Mary Louise Defender Wilson

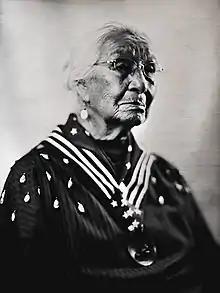
Defender Wilson in 2016

Mary Louise Defender Wilson (born October 14, 1930), also known by her Dakotah name Wagmuhawin (Gourd Woman), is a storyteller, traditionalist, historian, scholar and educator of the Dakotah/Hidatsa people and a former director working in health care organizations. Her cultural work has been recognized with a National Heritage Fellowship in 1999 and a United States Artists fellowship in 2015, among many other honors.